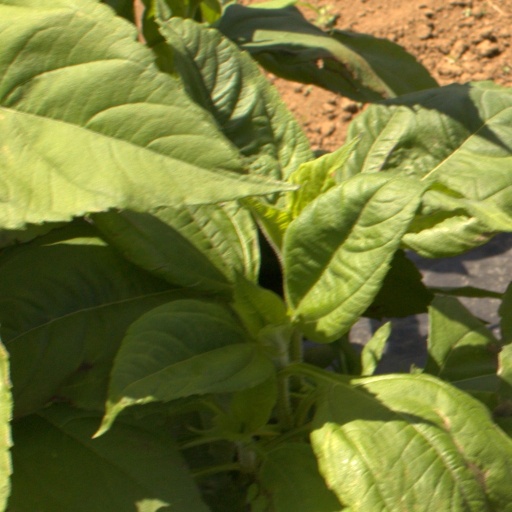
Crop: Jerusalem artichoke